Apple Music Up Next

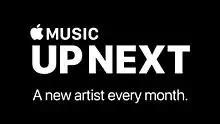
Promotional titlecard

Apple Music: Up Next is a monthly program published by Apple Music aimed at identifying, showcasing and elevating rising star talent. Each month, Apple Music's editorial team selects an artist to promote in order to raise global awareness of the artist and further to grow the artist's audience. In August 2017, Apple Music premiered a monthly mini-documentary series chronicling the artists' journey, inspiration and influences. Each season of the Apple Music-exclusive ends with interviews and live performances called "Up Next Sessions". Each selected artist will receive a performance slot on either "The Late Late Show with James Corden", or "Jimmy Kimmel Live!", in addition to an Apple Music-exclusive extended play of their Up Next live performances. Artists who have previously been given the title are Billie Eilish, Khalid, Jessie Reyez, Bad Bunny, Sigrid, Clairo, and Daniel Caesar.